Joseph Lewis Jr. (Virginia politician)

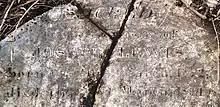
At Clifton Farm in Upperville, Virginia

Joseph Lewis Jr. (1772March 30, 1834) was an 18th-century and 19th-century politician and lawyer from Virginia.